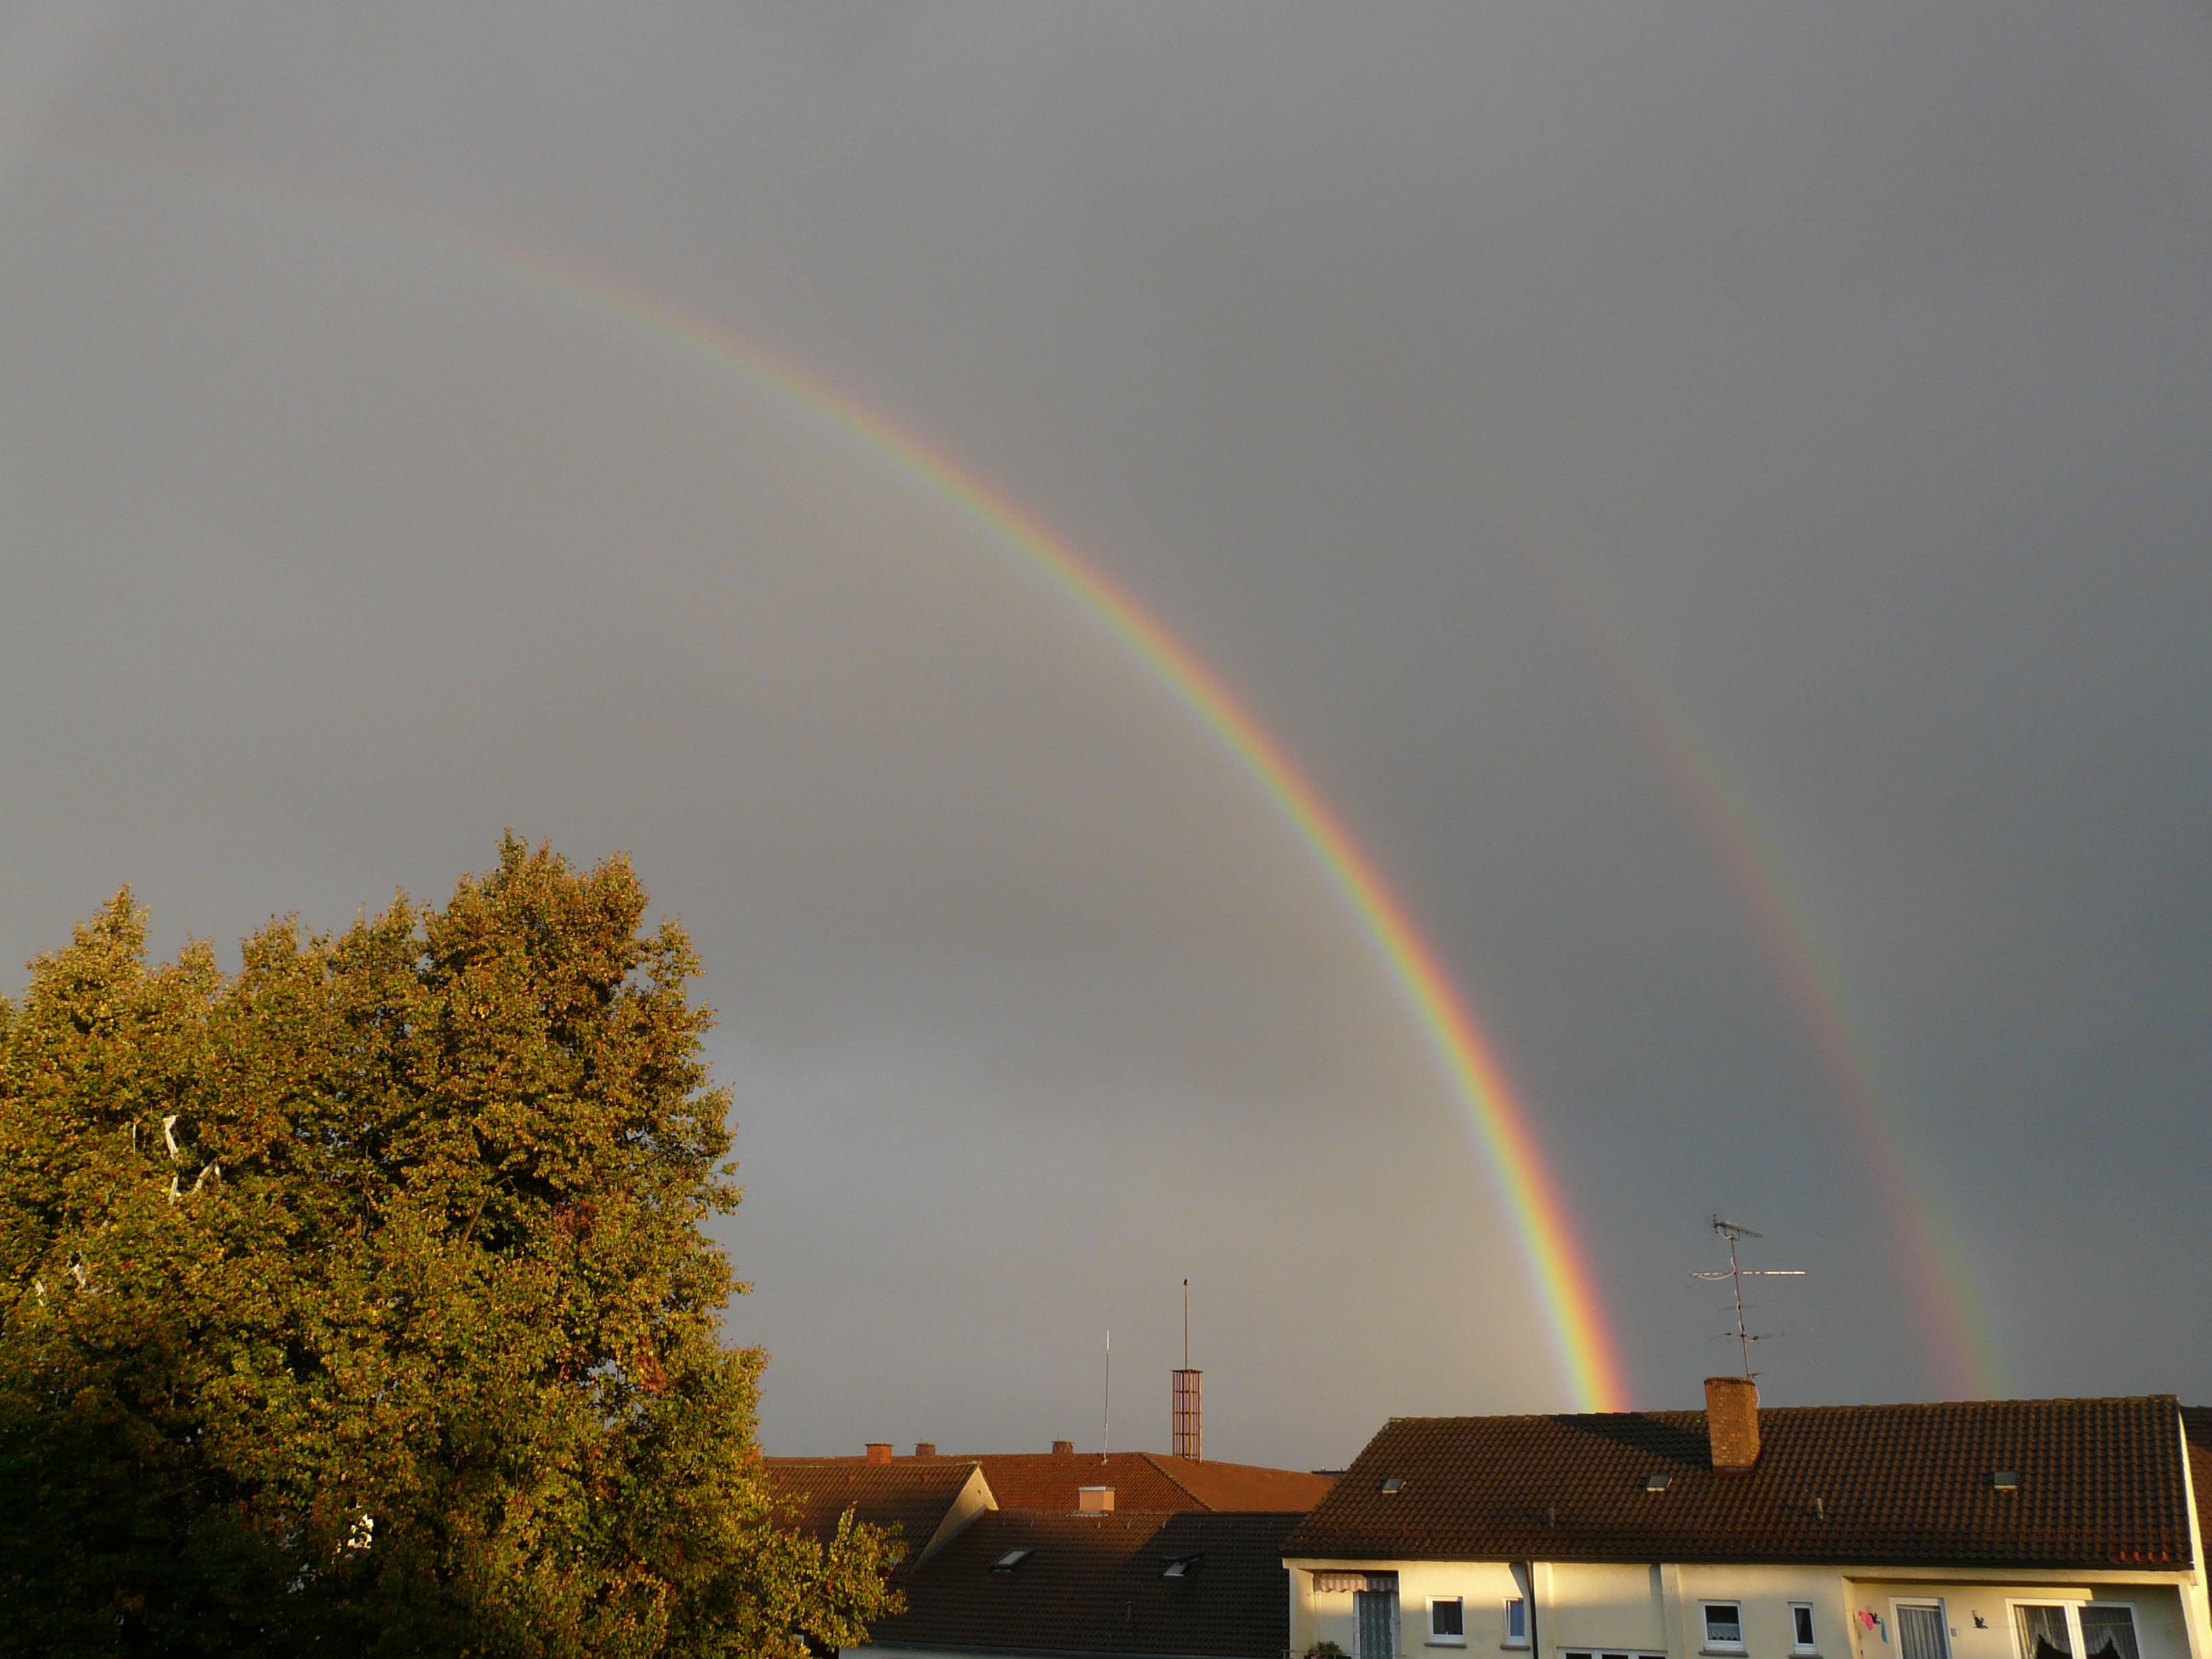
tree, nature, sky, sunshine, ray, rain, atmosphere, refraction, antenna, weather, two, colorful, double rainbow, clouds, rainbow, homes, double, spectrum, stop, transient, spectacular, of course, fade, mirroring, half, miracle, phenomenon, natural spectacle, house roof, natural phenomenon, rainbow colors, achieve, meteorological phenomenon, half circle, ends, atmosphere of earth, secondary rainbow